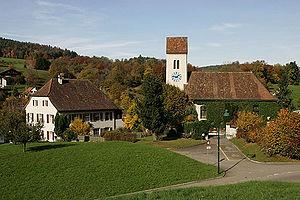
Église de Bretzwil